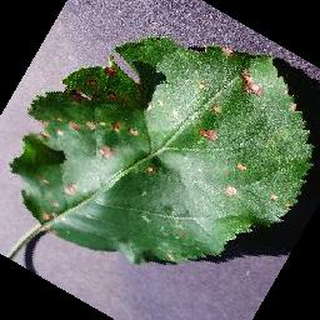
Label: apple_black_rot